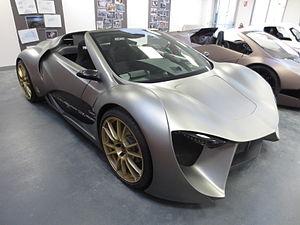
Sbarro Speed'R - Show room de l'école Espera Sbarro de Montbéliard
Sbarro est un constructeur automobile de prototype et de concept-car, et designer suisse, de voiture de sport et de moto, fondé par le designer italien Franco Sbarro en 1971, ainsi qu'une école de design École Espera Sbarro depuis 1992.